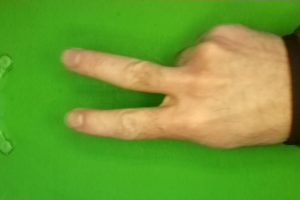
Label: scissors